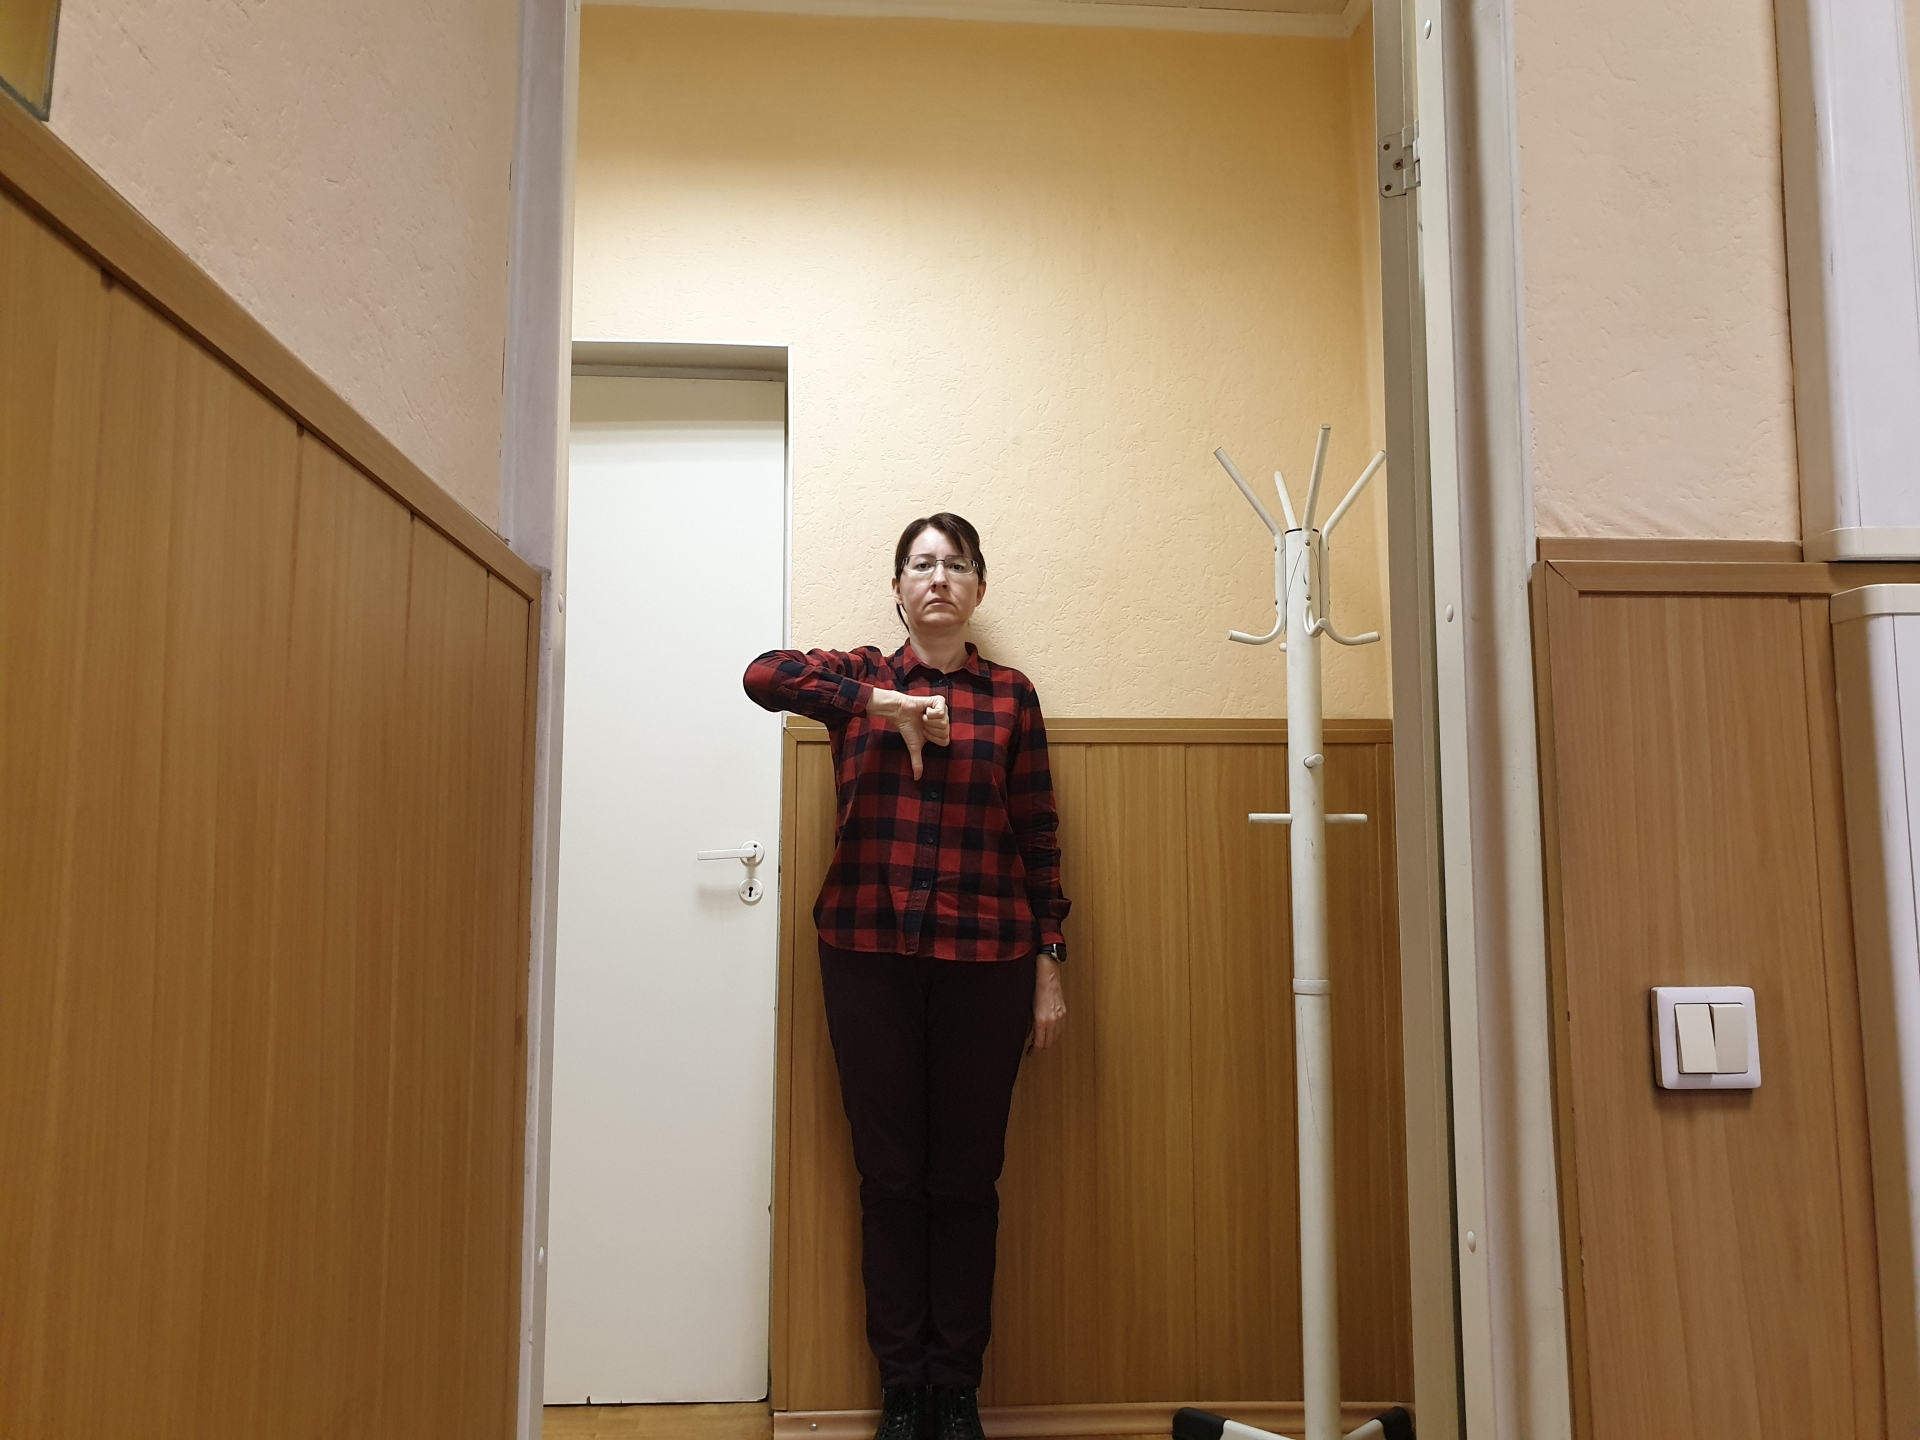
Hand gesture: dislike